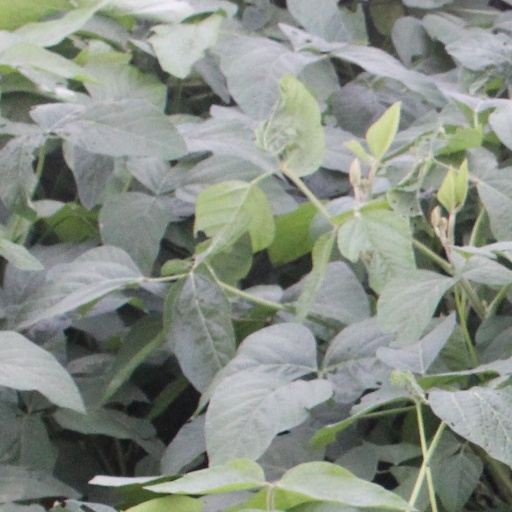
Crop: soybean